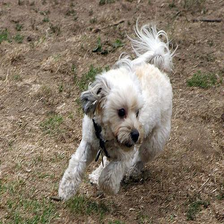
Species: dog
Breed: havanese